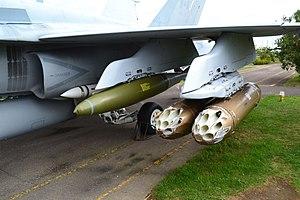
Armements du CF-18 Hornet